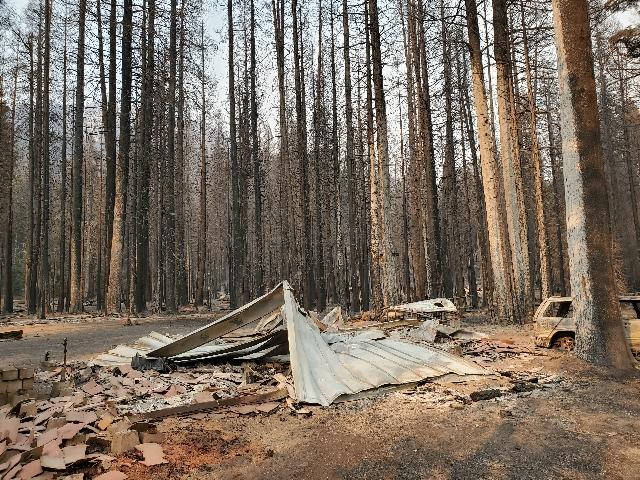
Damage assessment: destroyed